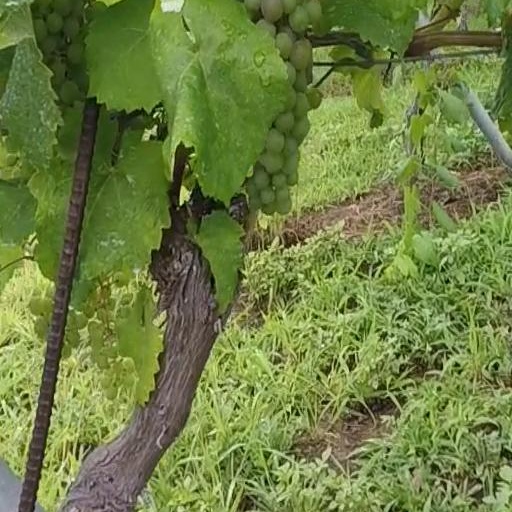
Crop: grape